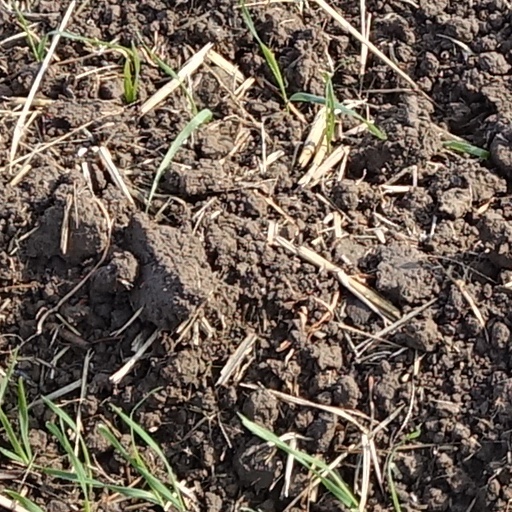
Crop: wheat